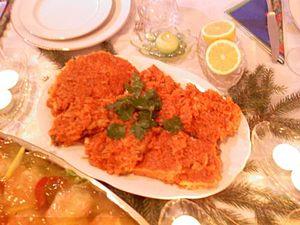
Le poisson à la grecque ou ryba po grecku est un plat connu en Pologne, probablement issu du plat grec nommé psari plaki, servi chaud ou froid, élaboré à partir de morceaux de poisson frits ou de filets de poisson dans une sauce aux légumes. Les ingrédients de base de la sauce sont les carottes râpées, le persil, le céleri, l'oignon et le concentré de tomate. Tous sont frits dans l'huile puis braisés avec de l'eau, du sel, du poivre et des épices. Après la friture, le poisson est mijoté avec des légumes préalablement cuits.